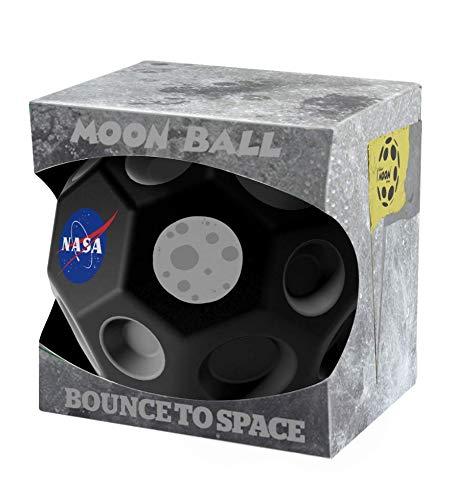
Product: Waboba NASA Moon Ball for Outdoor Bouncing
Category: Toys & Games | Novelty & Gag Toys
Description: Take your ball-bouncing game to the moon with Waboba’s NASA Moon Ball.
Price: $6.27
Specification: ProductDimensions:2.6x2x2.6inches|ItemWeight:2.88ounces|ShippingWeight:2.4ounces(Viewshippingratesandpolicies)|ASIN:B07TN41MFX|Itemmodelnumber:326C01_A|Manufacturerrecommendedage:5yearsandup